Wigilia

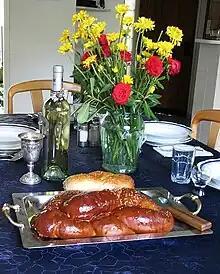
The bread used throughout Wigilia has been borrowed from Shabbat, especially the challah (Polish: "chałka")

A Christmas Eve dinner excludes meat, as abstinence is required, and should comprise twelve distinct dishes in memory of the twelve Apostles. It begins with a soup, either borscht with uszka (tortellini), or wild mushroom consommé (grzybowa), followed by herring in different forms. Fish provides the main dish of the Christmas Eve feast across Poland. There are variations of carp fillet, carp in aspic, gefilte fish (Jewish-style carp), sweet with onions, carrots, almonds and raisins or fish in the Greek Style. Accompaniments consist of cabbage, cooked red or sauerkraut with apple salad. The bread served at the meal is often challah, doubtless borrowed from Poland's centuries-long Jewish fellow countrymen. Polish kutia wigilijna, consisting of barley, poppy seeds, honey, and sweetmeats (łakocie) like figs, raisins, and nuts. Then there is an array of desserts, including dried fruit compote, followed by cake: poppy seed cakes, "babka", "makowiec", and other sweets including edible Christmas ornaments. Regional variants include "żurek" sour rye soup, "siemieniotka" (in Silesia), pierogi filled with cheese and potatoes as well mushrooms and cabbage, stuffed cabbage with mushrooms and rice, "gołąbki" (cabbage rolls), łazanki, "kluski" with poppyseed, and "makówki" (in Silesia). There is in places a belief that whatever happens on Wigilia affects the incoming year; if a quarrel should arise, it foretells a quarrelsome and troublesome year.